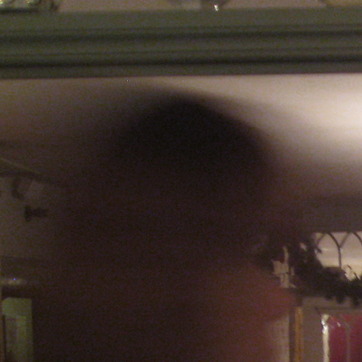
Material: hair